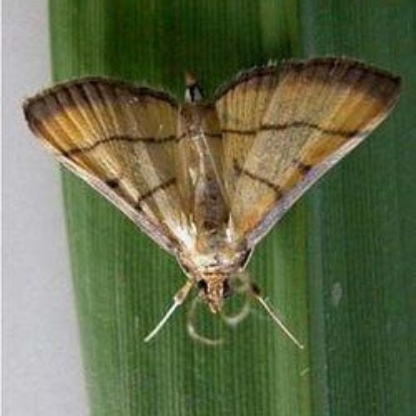
Nhãn: Sâu cuốn lá nhỏ ( Rice leaf folder)